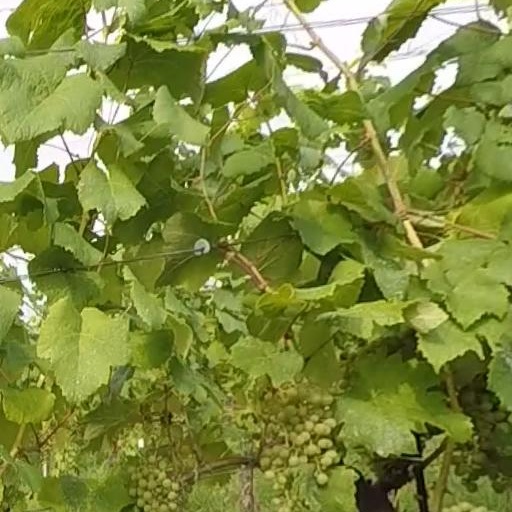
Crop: grape